4th Summit of the Americas

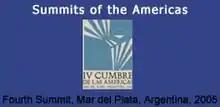
4th Summit of the Americas logo

The 4th Summit of the Americas was held at Mar del Plata, about southeast of Buenos Aires in Argentina, on November 4–5, 2005.